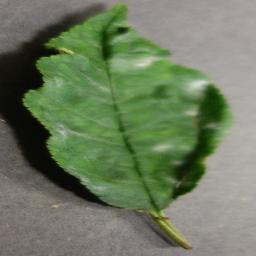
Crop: cherry
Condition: (including_sour)_powdery_mildew